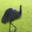
Label: bird